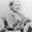
Label: man